It's a Living

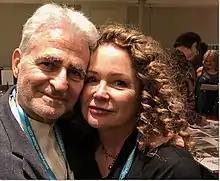
Paul Kreppel and Gail Edwards at The Hollywood Show - 2019

In Italy, the show aired on Rai Uno (Rai 1) under the name "" in 1988. It was also known as "Roof Garden". In Japan, it was broadcast in 1984 on TV Tokyo under the title "Restaurant Uproar" and ran for two seasons.